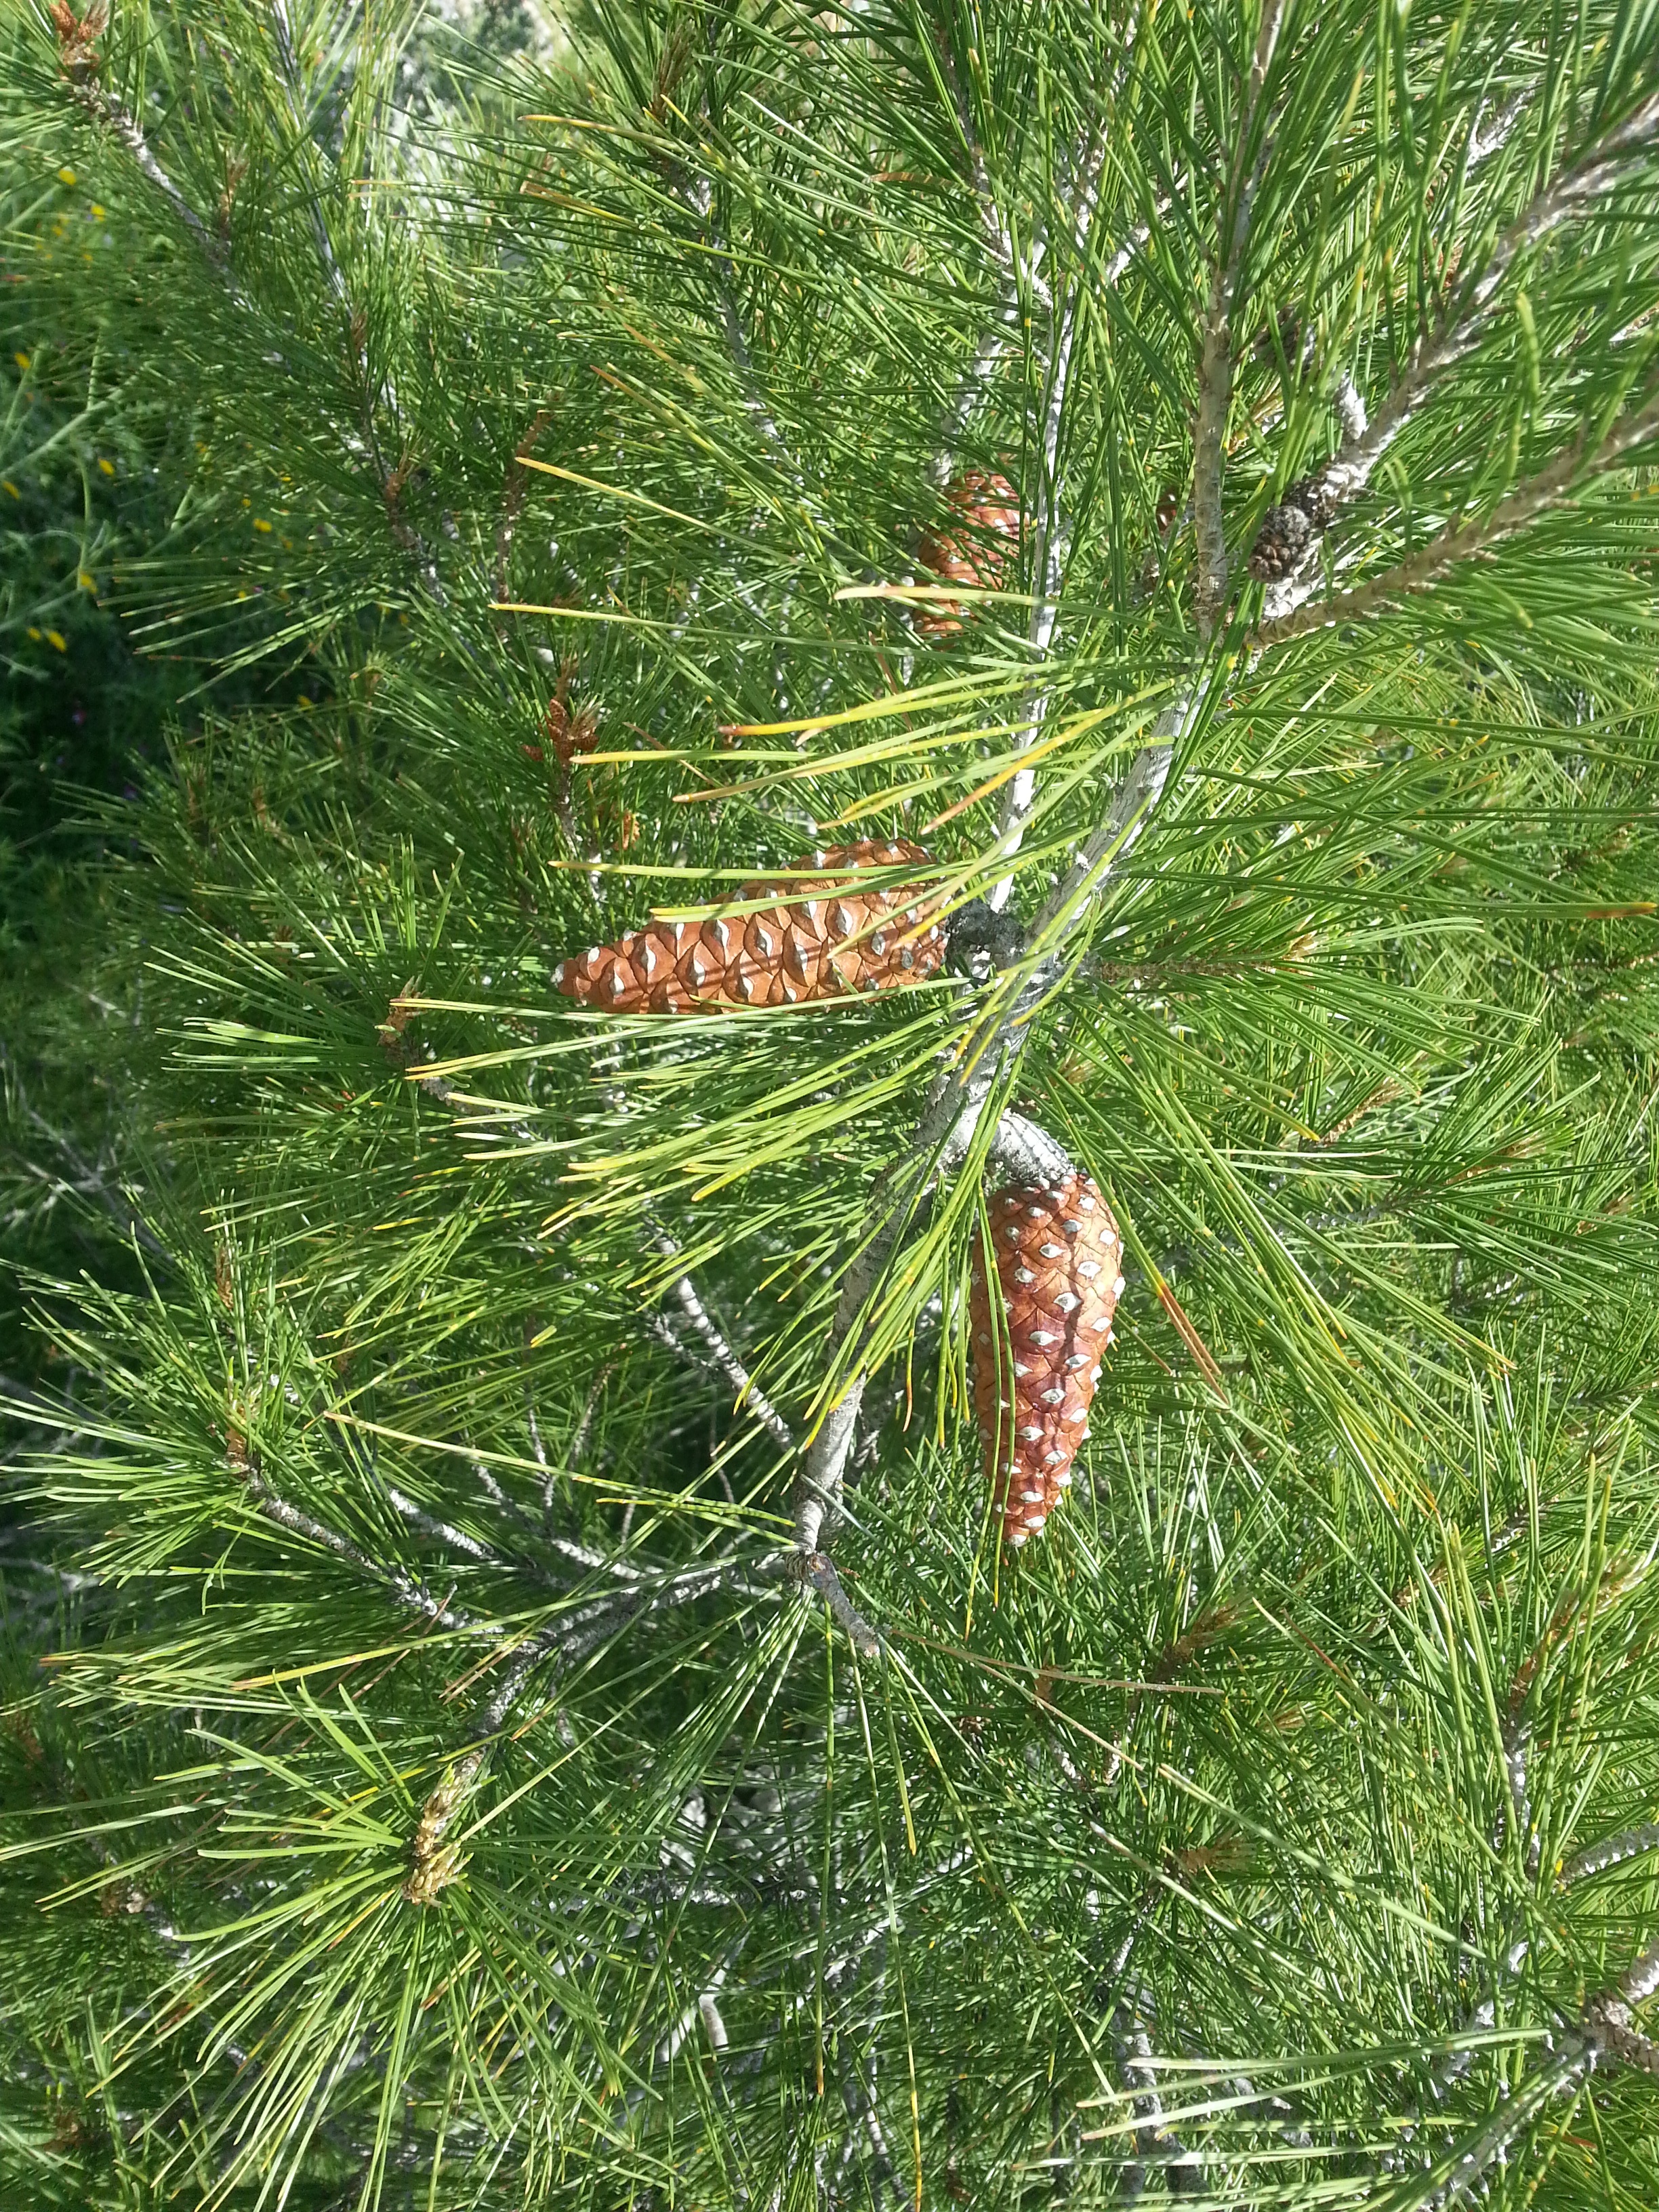
tree, nature, grass, branch, plant, lawn, house, leaf, flower, green, evergreen, autumn, botany, fir, fauna, flowers, conifer, trees, spruce, autumn forest, larch, ecosystem, pine family, grass family, woody plant, temperate coniferous forest, land plant